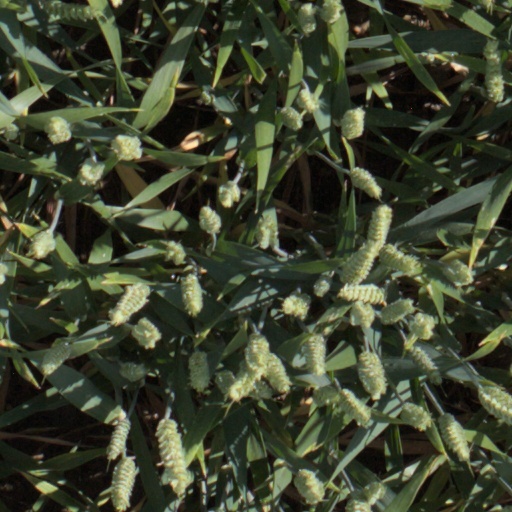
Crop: wheat